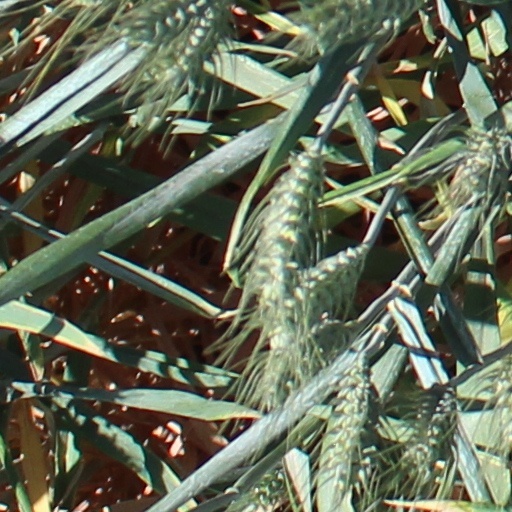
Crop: wheat